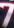
Number: 7